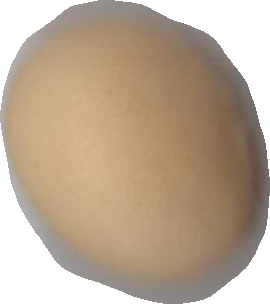
Variety: Grobogan